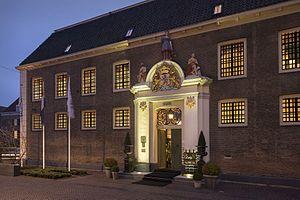
Zwolle est une ville et commune néerlandaise, chef-lieu de la province d'Overijssel. Située à 80 kilomètres au nord-est de la capitale Amsterdam, elle a fait partie de la Ligue hanséatique.